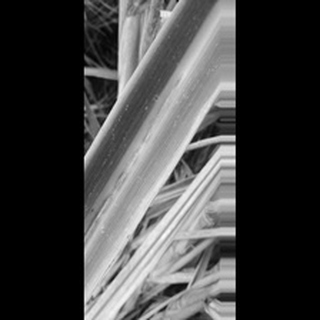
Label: sugarcane_red_rot